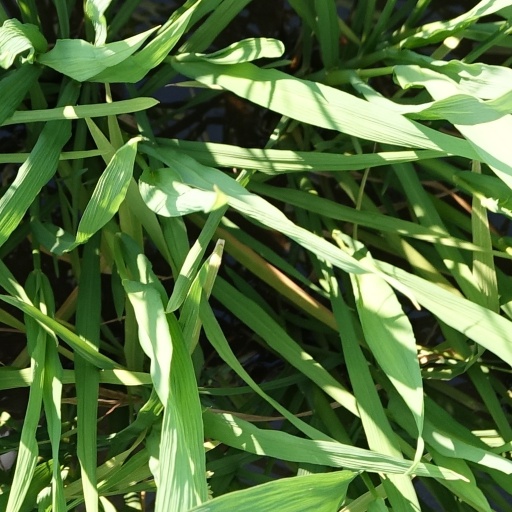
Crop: rice